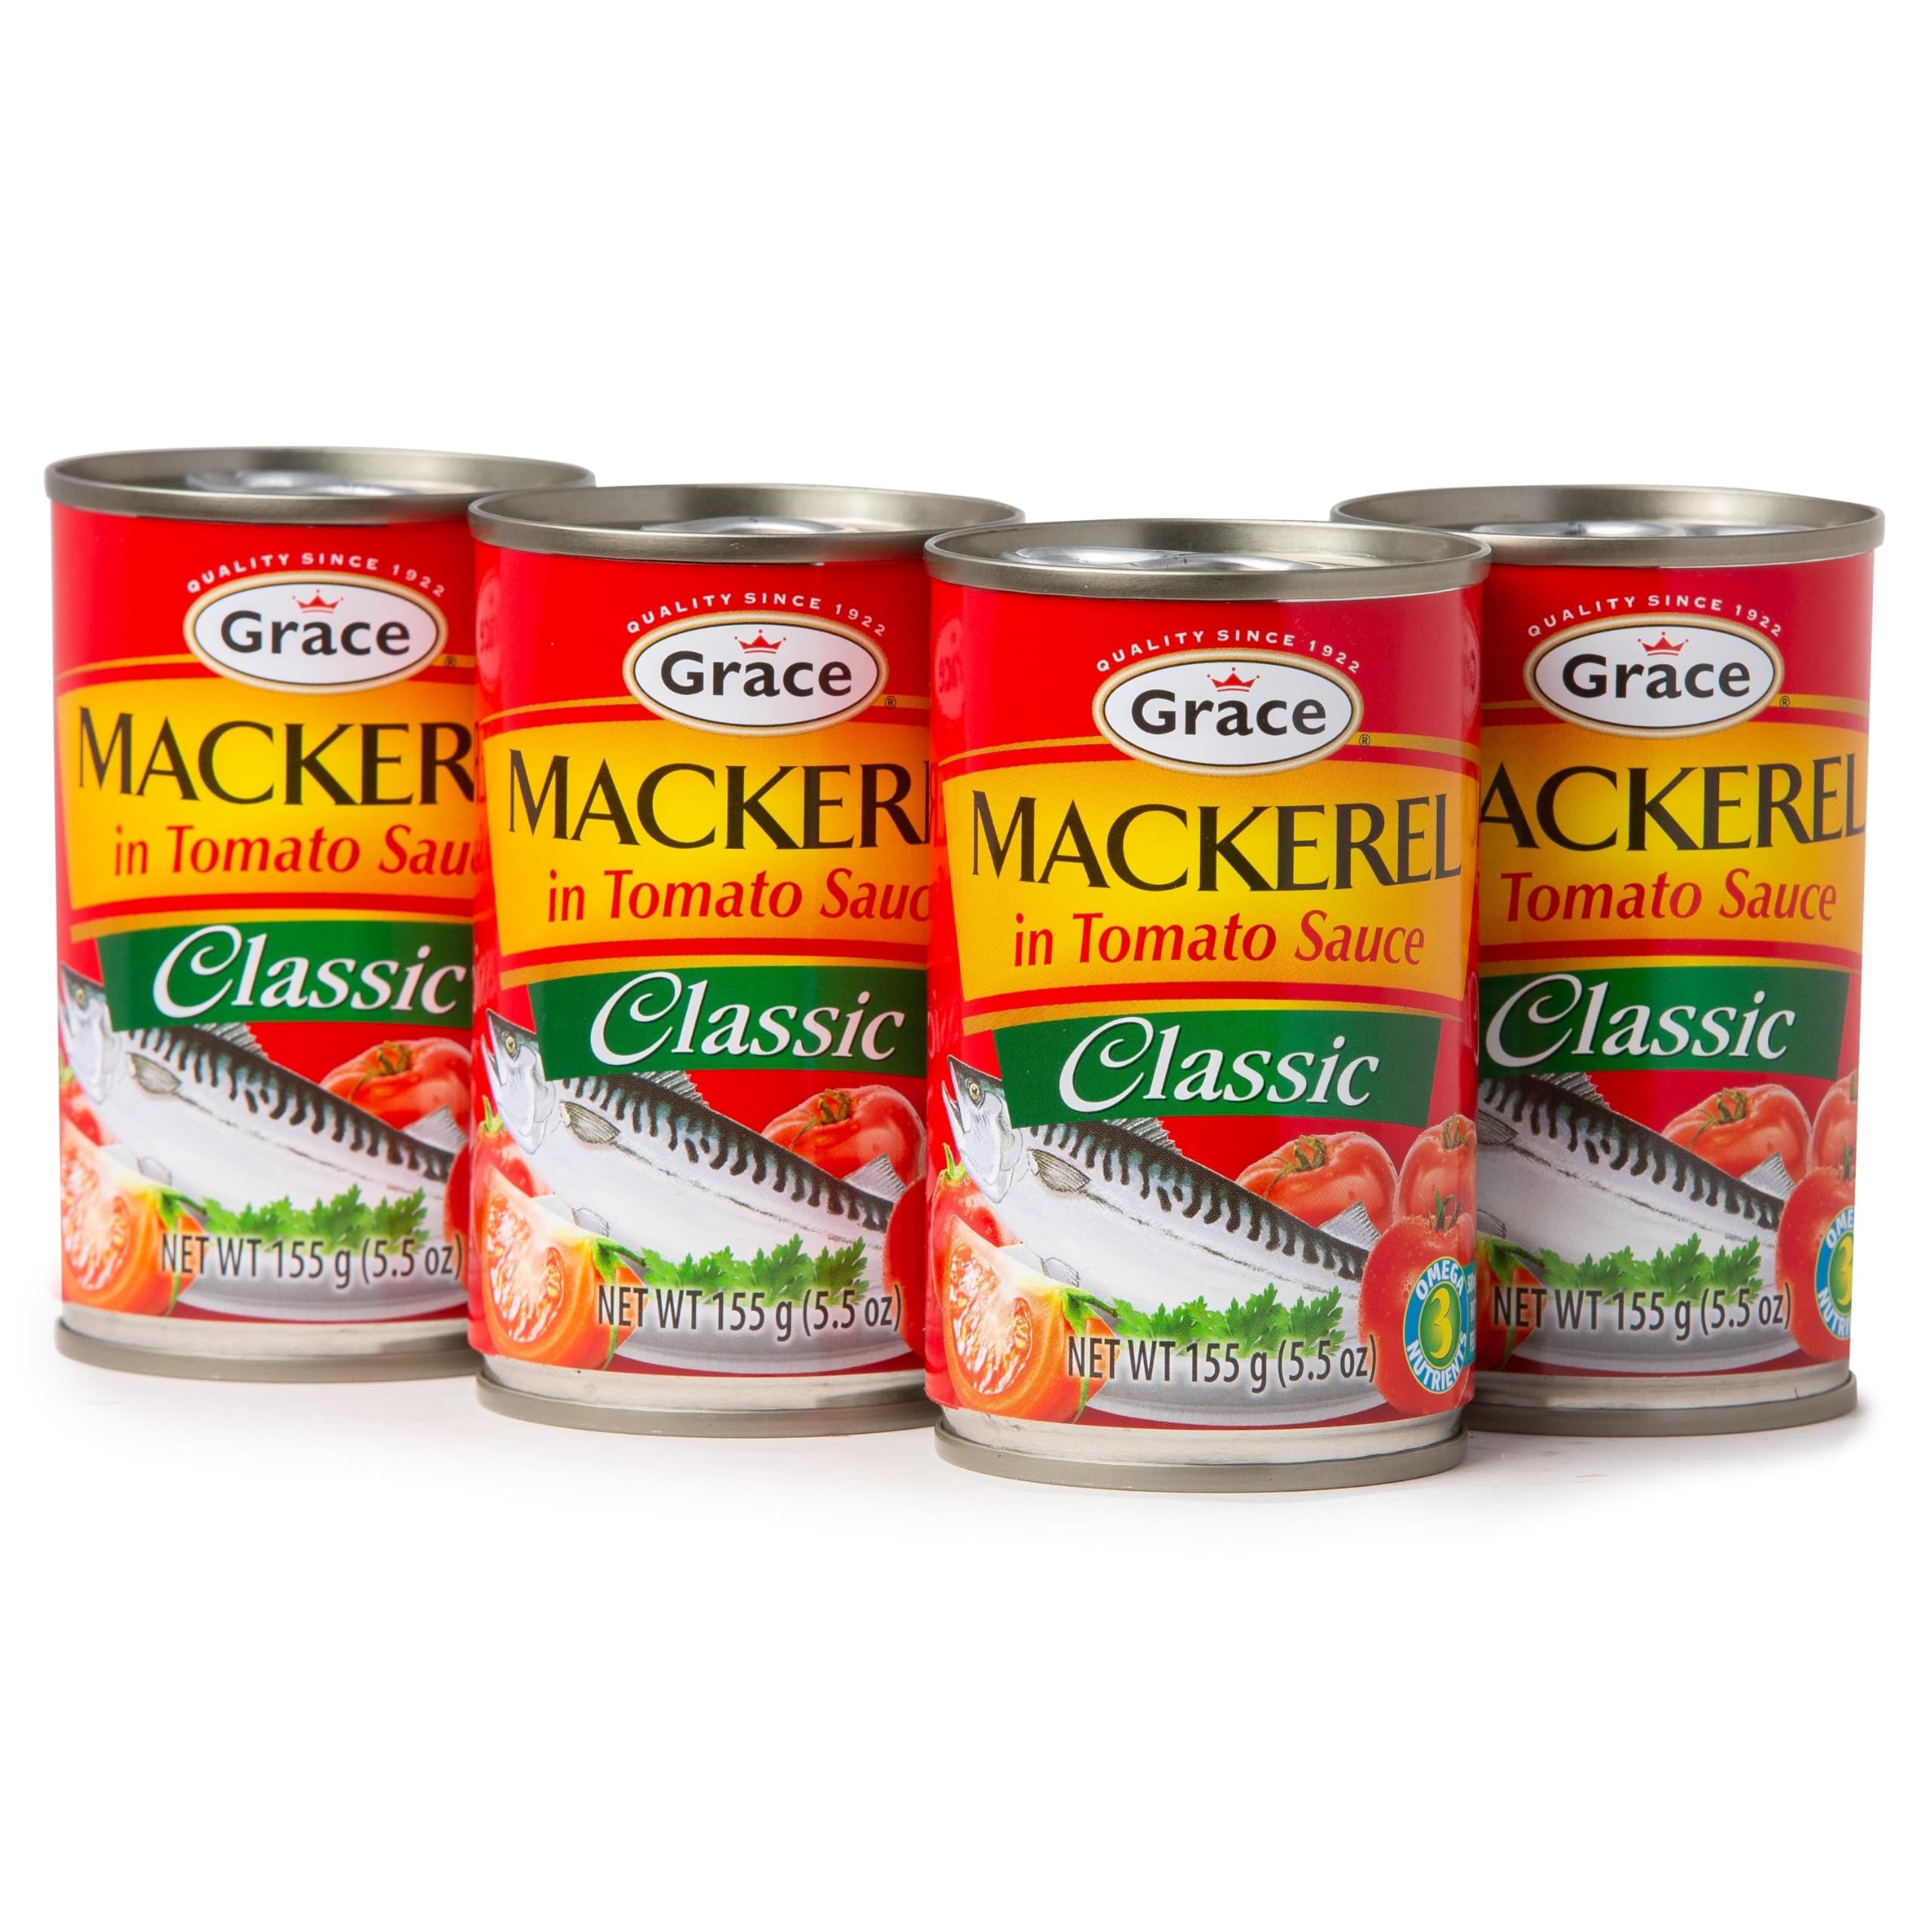
Item Name: Grace Classic Mackerel in Tomato Sauce 5.5oz - 4 Pack - Canned Mackerel
Bullet Point 1: 🌍Grace Mackerel in Tomato Sauce Classic brings the authentic flavors of the Caribbean straight to your kitchen. Known for its rich & savory taste, this product is crafted with the finest mackerel, swimming in a tangy tomato sauce.
Bullet Point 2: 🍲Hailing from the vibrant region of the Caribbean, this mackerel is a staple in many households. It pairs perfectly with rice and peas, boiled green bananas, or a slice of fresh bread, making it a versatile addition to any meal.
Bullet Point 3: 💪Grace Mackerel in Tomato Sauce is not just about taste; it’s also packed with essential nutrients. Rich in Omega-3 fatty acids, protein, and vitamins, this product supports heart health and provides the energy you need to power through your day.
Bullet Point 4: 🕒 Best Enjoyed Anytime: Whether it’s a hearty breakfast, a quick lunch, or a light dinner, Grace Mackerel in Tomato Sauce Classic fits into any part of your day. It’s an ideal option for a quick and nutritious meal whenever you need it.
Bullet Point 5: 💯 Grace Classic Mackerel in Tomato Sauce is a proud creation of Grace Foods, a beloved brand at the heart of Jamaica's culinary traditions for over a century. More than just mackerel, it represents a rich slice of Jamaican heritage.
Product Description: Grace Mackerel in Tomato Sauce Classic brings the vibrant, authentic flavors of the Caribbean directly to your kitchen. Each can is filled with tender mackerel canned fish delicately preserved in a tangy tomato sauce that strikes the perfect balance between rich and savory. This product isn’t just food; it’s a culinary journey to the Caribbean, offering a taste of a culture steeped in tradition and warmth.<P><P> Originating from the heart of the Caribbean, Grace Mackerel in Tomato Sauce Classic is a beloved staple in many homes. Whether paired with rice and peas, served alongside boiled green bananas, or simply enjoyed with a slice of fresh bread, this mackerel adapts beautifully to various dishes. It’s a versatile ingredient that effortlessly enhances the flavors of any meal, making it a must-have in your pantry.<P><P> Beyond its delicious taste, Grace Mackerel in Tomato Sauce is a powerhouse of nutrition. Packed with Omega-3 fatty acids, high-quality protein, and essential vitamins, it offers a wholesome meal that supports heart health and keeps you energized throughout the day. With Grace Mackerel fish, you’re not just enjoying a flavorful dish; you’re also nourishing your body with vital nutrients.<P><P> Grace Foods, a cornerstone of Caribbean cuisine for over a century, brings a legacy of quality and tradition to every can of mackerel. With Grace Jack Mackerel in Tomato Sauce Classic, you’re not only savoring a delicious meal—you’re also experiencing a piece of Caribbean heritage that has been cherished by generations. Let Grace bring a touch of the Caribbean to your table, filling your home with the warmth and love that only a century-old tradition can provide.
Value: 22.0
Unit: Ounce

Price: 1.79